Barbara Pit massacre

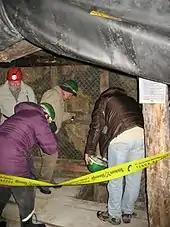
US Ambassador Joseph A. Mussomeli visiting the site in 2013

The first official studies of the site began in November 1989 when a criminal report was filed against unknown perpetrators for the killing of an undetermined number of prisoners at Huda Jama. The state prosecution forwarded the report to the Celje Police Department in October 1991. A decade later, in 2001, the Slovenian police began a formal investigation of the graves at Huda Jama. In January 2008, the Commission on Concealed Mass Graves in Slovenia decided to inspect the Barbara Pit. The first of eleven barriers was set 300 meters after the entrance. It was breached on 24 July 2008. It took workers eight months to remove of gangue and penetrate eleven reinforced concrete partition walls (each thick) to reach the graves. The first corpse was found on 23 February 2009, 449 meters into the mine, near the 9th barrier. The victim appeared to have survived the slaughter and managed to dig through 7–8 meters of soil until he reached an impassable concrete door and ran out of oxygen. On 3 March 2009, investigators found a mass of 427 corpses that were largely mummified due to the lack of oxygen in the mine. Hair, skin, ears and nails were still visible on the corpses. Excavating a further into a 45 meter deep mine shaft uncovered another 369 corpses.